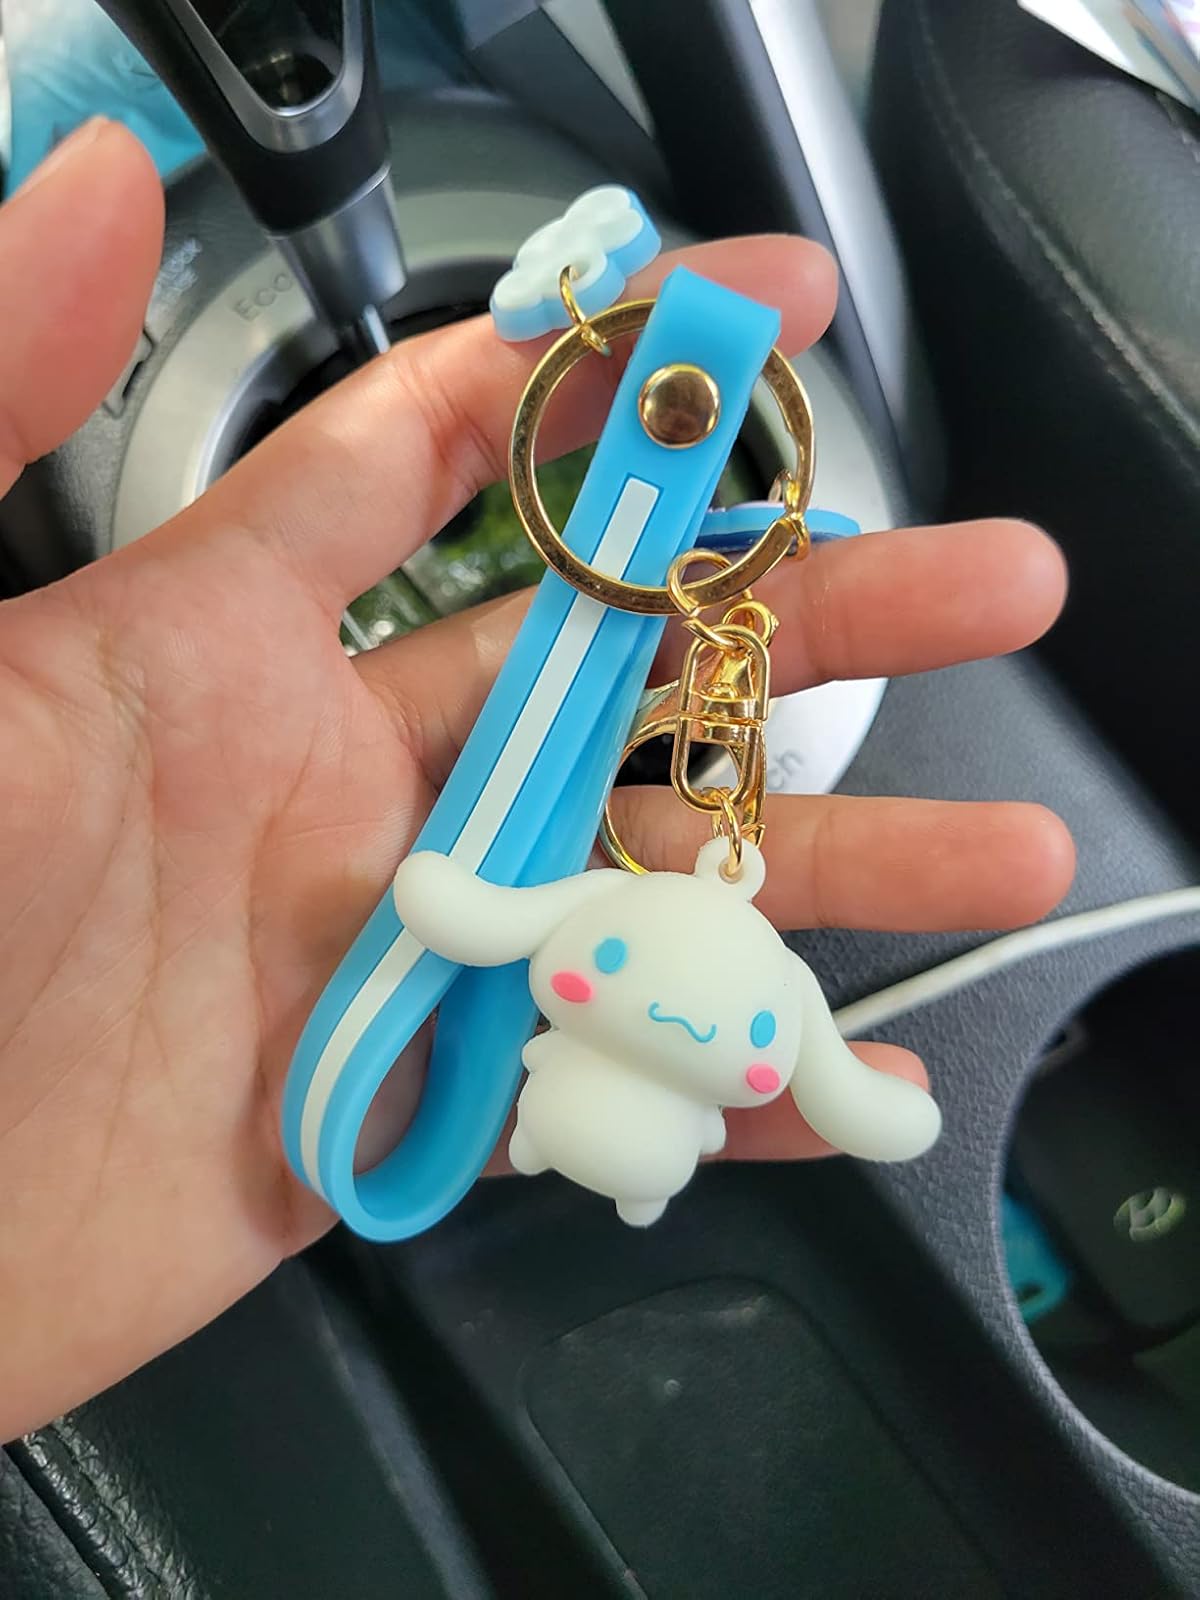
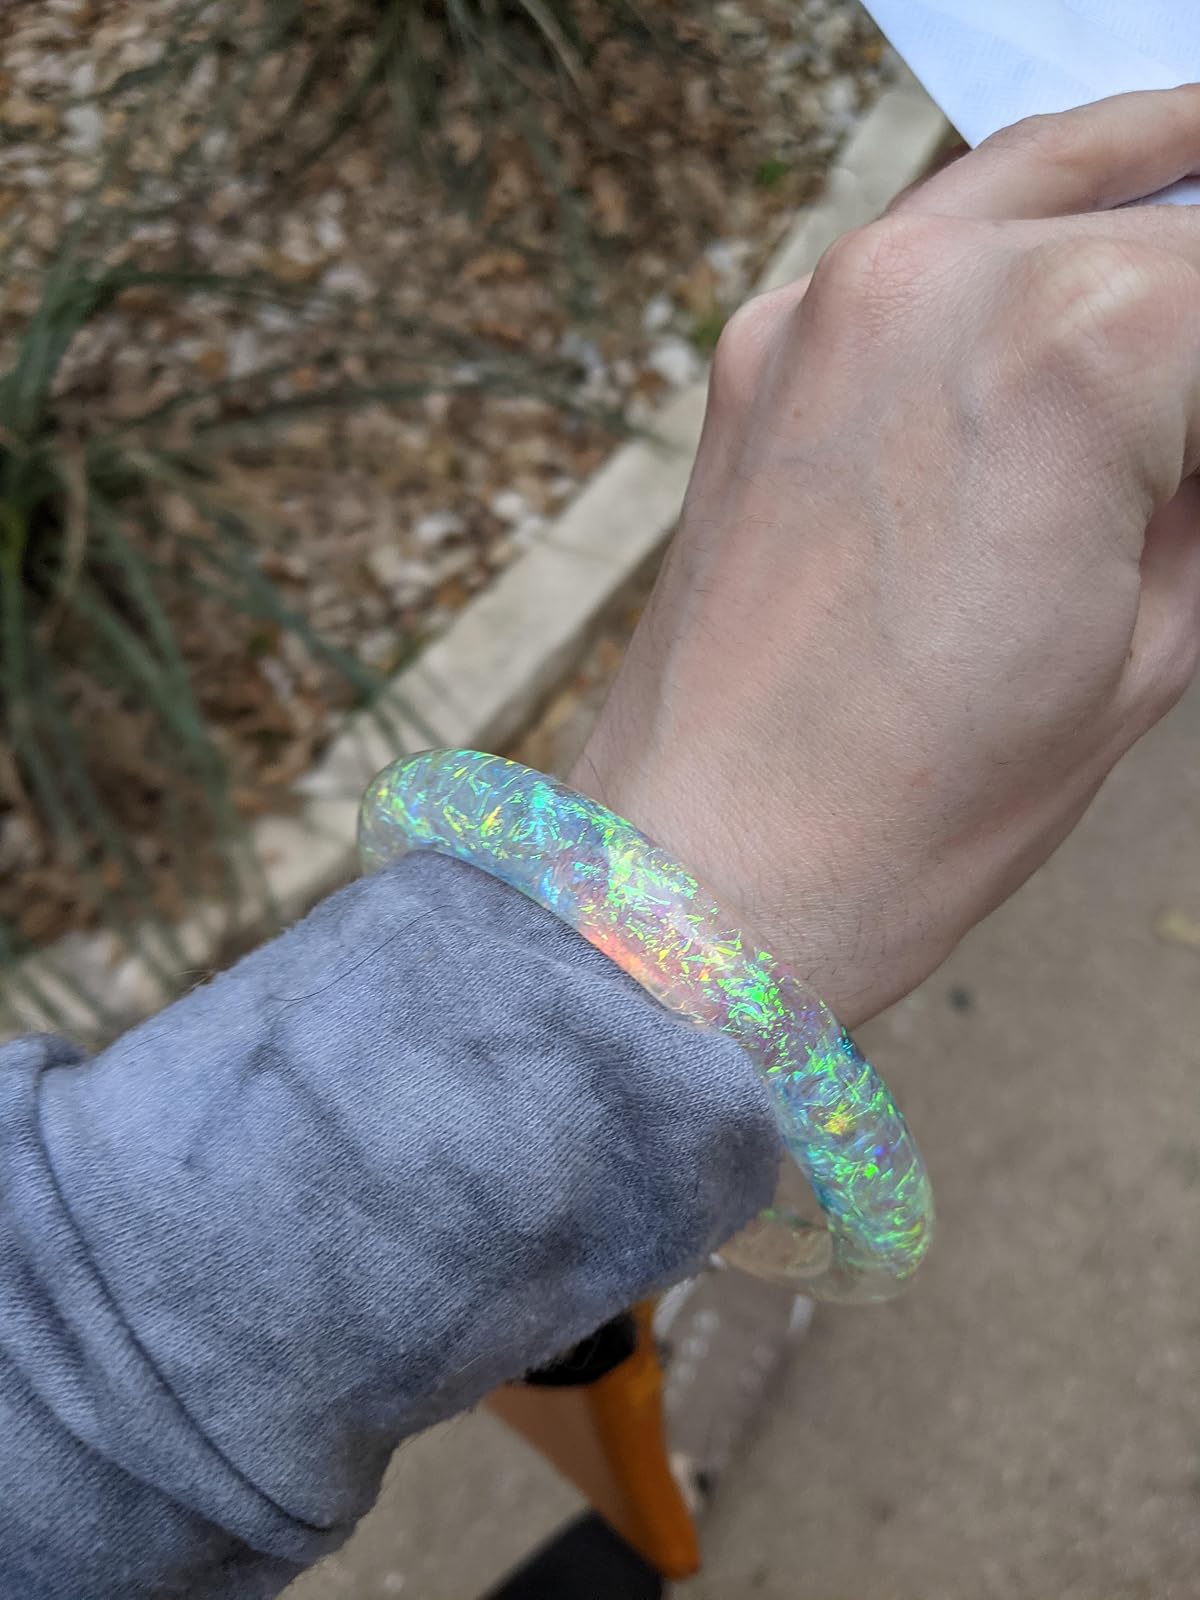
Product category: accessories_keychain
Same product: no